Jaga Jazzist

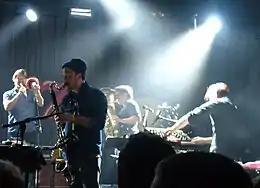
Jaga Jazzist at Vossajazz 2014.

The band features trumpets, trombone, electric guitar, bass, drums, tuba, bass clarinets, Fender Rhodes, vibraphone and a rack of electronics, as well as strong melodies and rhythms. Talk Talk, Soft Machine, John Coltrane, Don Cherry, Aphex Twin, Stereolab, Squarepusher and Tortoise are frequently mentioned as sources of inspiration. Jaga Jazzist is widely considered to be one of the premier acts of the so-called nu-jazz movement of Scandinavia. Also, The Mars Volta cite Jaga Jazzist as one of their favourite bands. Jaga Jazzist's studio album "One-Armed Bandit" was released on January 25, 2010, on Ninja Tune.